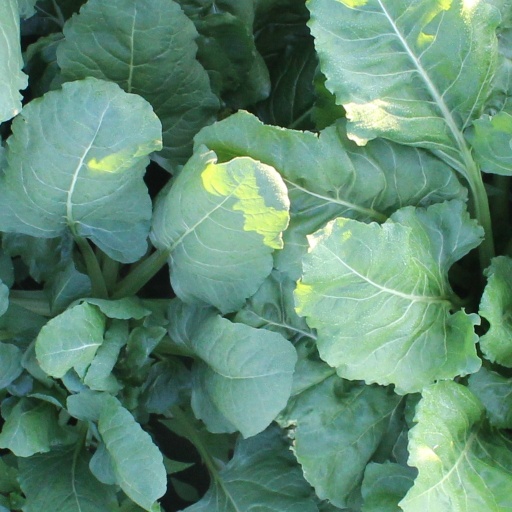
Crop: sugar beet